Platinum Jubilee of Elizabeth II

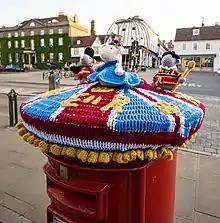
A Platinum Jubilee post box topper at Bury St. Edmunds, England

In the evening, a concert, 'Platinum Party at the Palace', took place at Buckingham Palace. The BBC produced and broadcast it, and distributed it via the European Broadcasting Union's Eurovision network, like the Diamond Jubilee Concert. The public were invited to apply to attend the event. The event opened with a short two-minute film, produced by Buckingham Palace, BBC Studios, and Heyday Films/StudioCanal UK. The short film featured the Queen having tea with Paddington Bear, based on the 2014 film, and voiced by Ben Whishaw. It is one of the few times that the Queen has appeared in an acting role.